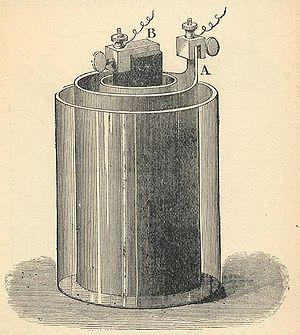
La pile Bunsen est une pile électrique du nom de son inventeur, Robert Wilhelm Bunsen. Elle consistait en une anode de zinc dans de l'acide sulfurique dilué, et une cathode de carbone dans de l'acide nitrique concentré. Les deux liquides étaient séparés par un pot en céramique poreuse. C'est une modification de la pile Grove, Bunsen ayant remplacé la cathode de platine par une électrode de carbone.
Une pile électrique, dite familièrement pile, est un dispositif électrochimique qui convertit l'énergie chimique en énergie électrique grâce à une réaction chimique d'oxydoréduction.